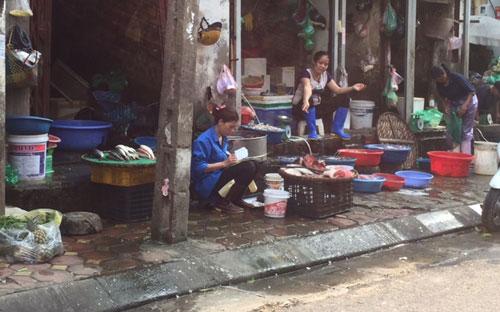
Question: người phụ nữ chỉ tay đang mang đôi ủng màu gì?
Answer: người phụ nữ mang đôi ủng màu xanh dương